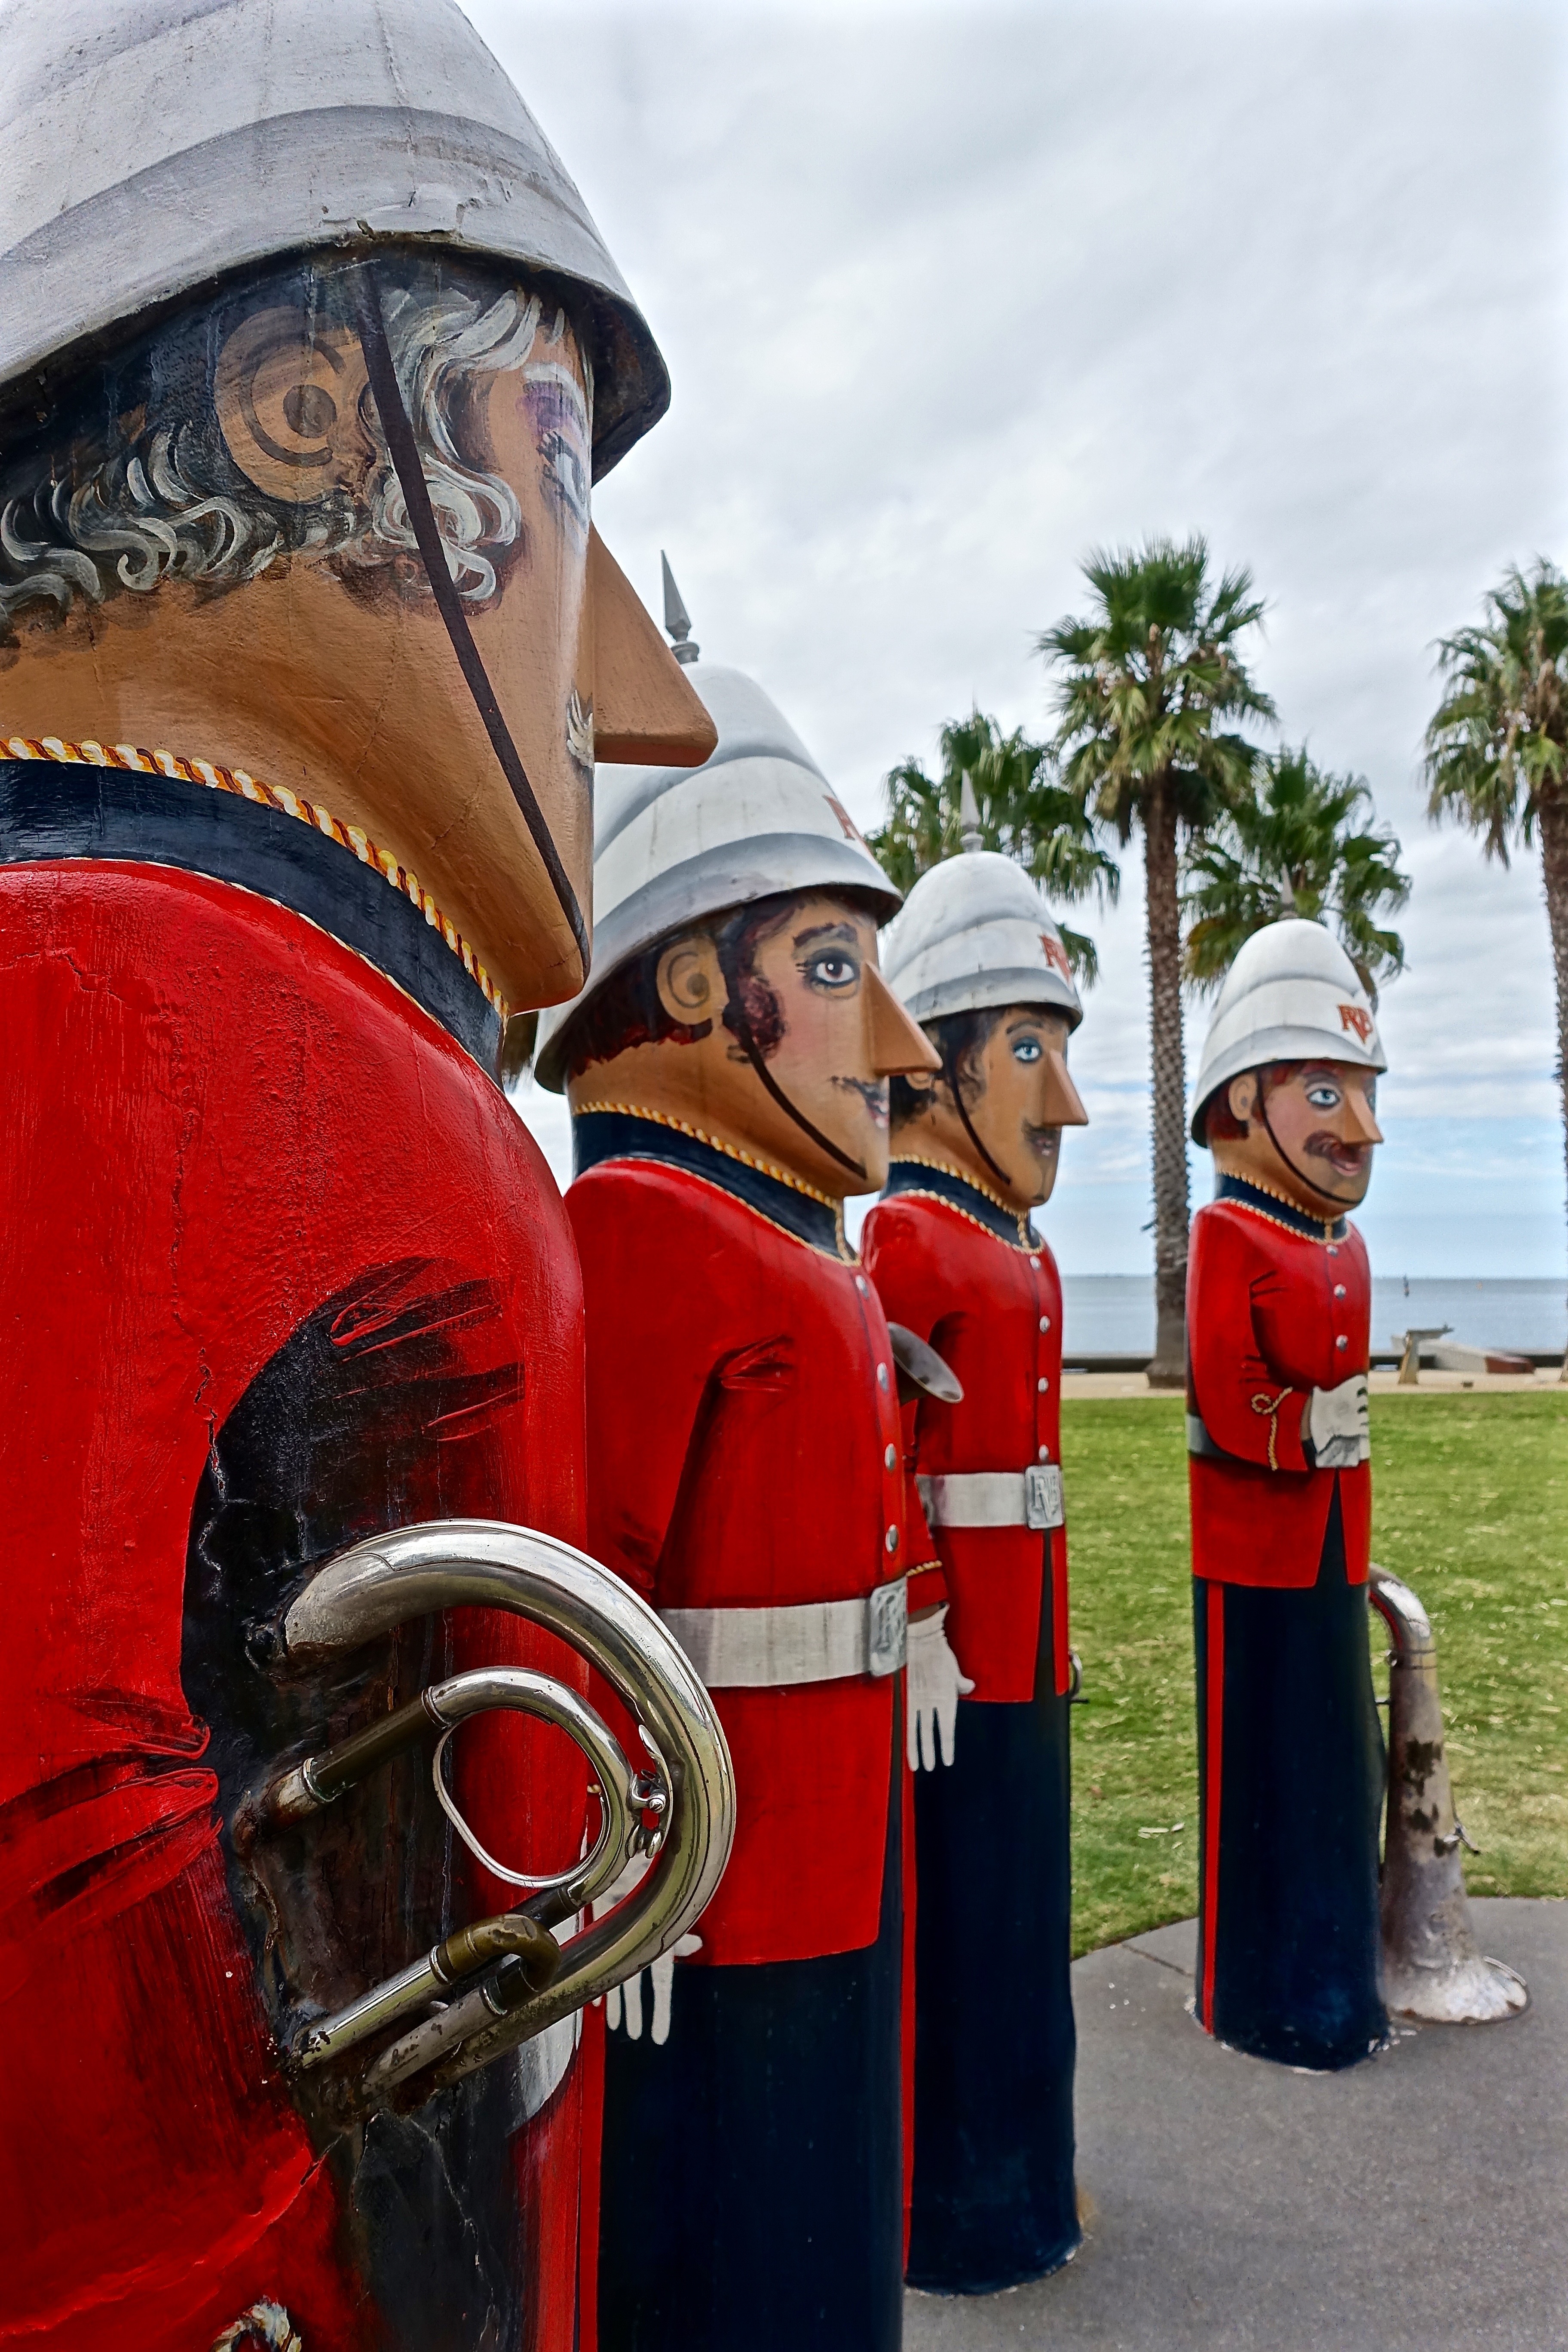
person, people, military, soldier, profession, sculpture, statues, musicians, figures, tradition, firefighter, brass band, totem poles